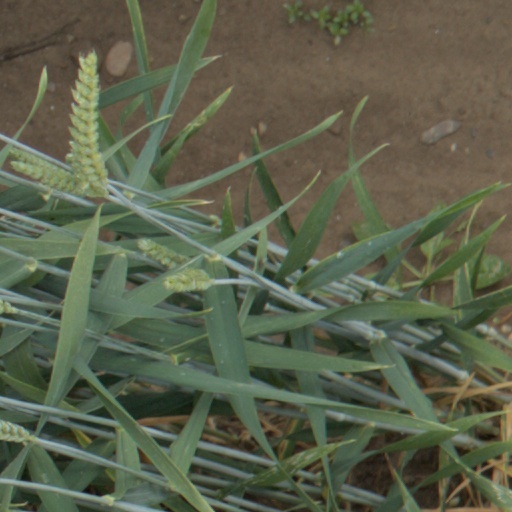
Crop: wheat